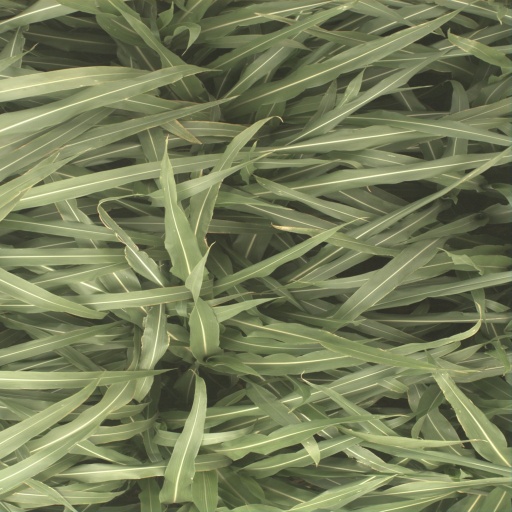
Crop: sorghum